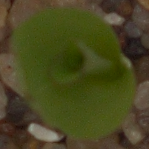
Label: maize